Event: Nepal Earthquake
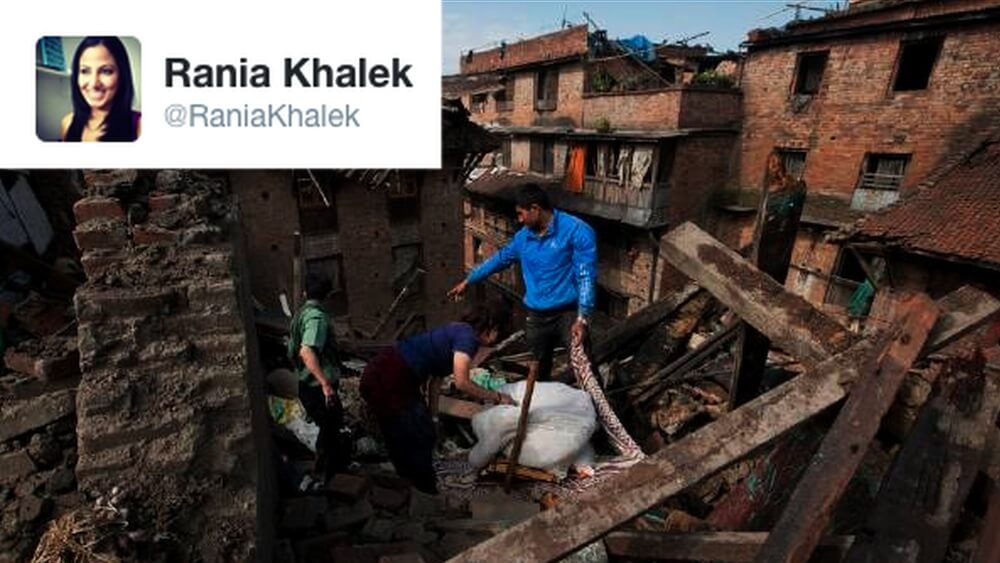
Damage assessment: damage